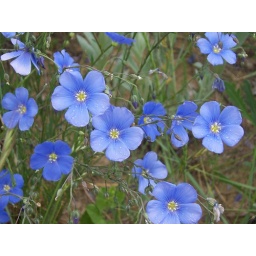
I found these blue flowers near the cemetery at the Little Bighorn battlefield.